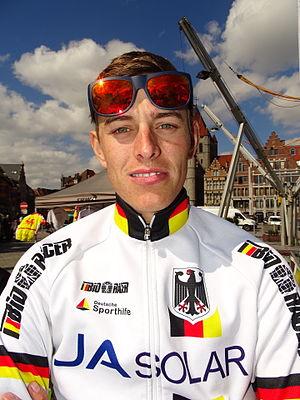
Nils Politt, né le 6 mars 1994 à Cologne, est un coureur cycliste allemand, membre de l'équipe Israel Start-Up Nation. Il a notamment terminé deuxième de Paris-Roubaix en 2019.